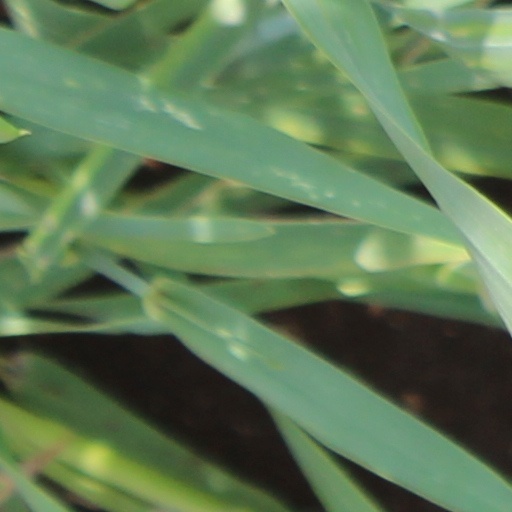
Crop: wheat